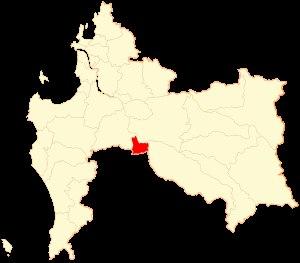
Negrete est une commune du Chili faisant partie de la Province de Biobío, elle-même rattachée à la Région du Biobío. En 2012, la population de la commune s'élevait à 9 394 habitants. La superficie de la commune est de 156 km².